Mike Beatz

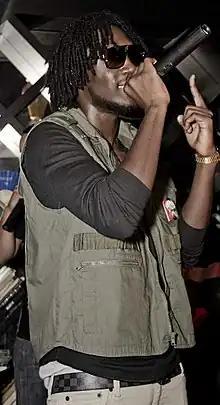
Backstage

Michael Anthony Barnett, (born 5 December 1988) also known as Third World Don or Mike Beatz, is a Jamaican rapper, singer and record producer from Kingston, Jamaica.